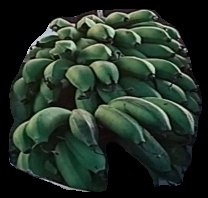
Variety: rasbale
Grade: grade2